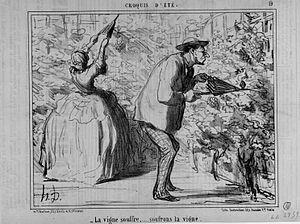
Lithographie, 257 x 204 mm, Le Charivari, 12.08.1857
Erysiphe necator est un champignon filamenteux microscopique de la division des Ascomycètes, parasite obligatoire strictement inféodé aux Vitaceae, essentiellement le genre Vitis. Il est responsable de l’oïdium de la vigne, une des maladies majeures des vignobles. Connu encore récemment sous le nom d'Uncinula necator, les études de phylogénétiques moléculaires ainsi que l'examen de l'anamorphe indiquent que le genre Uncinula ne peut être maintenu en soi et doit être considéré comme synonyme de Erisyphe.